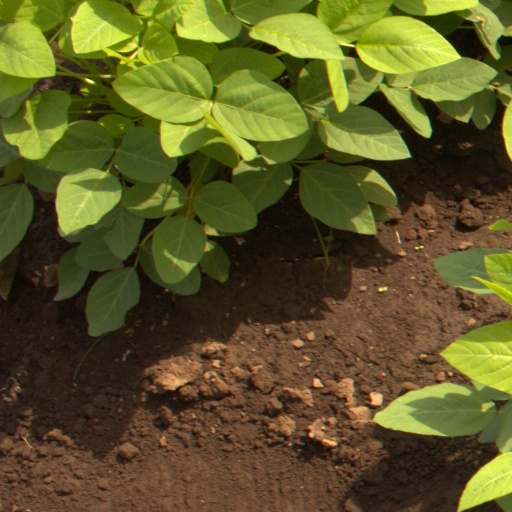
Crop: soybean